Gifu Sekigahara Battlefield Memorial Museum

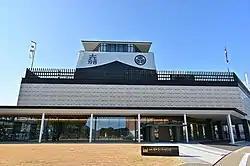

The opened in Sekigahara, Gifu Prefecture, Japan in 2020. It tells the story of the 1600 Battle of Sekigahara and promotes the "charm and fascination" of the battlefield, which has been designated a national Historic Site. The opened in an adjacent facility on the same day.